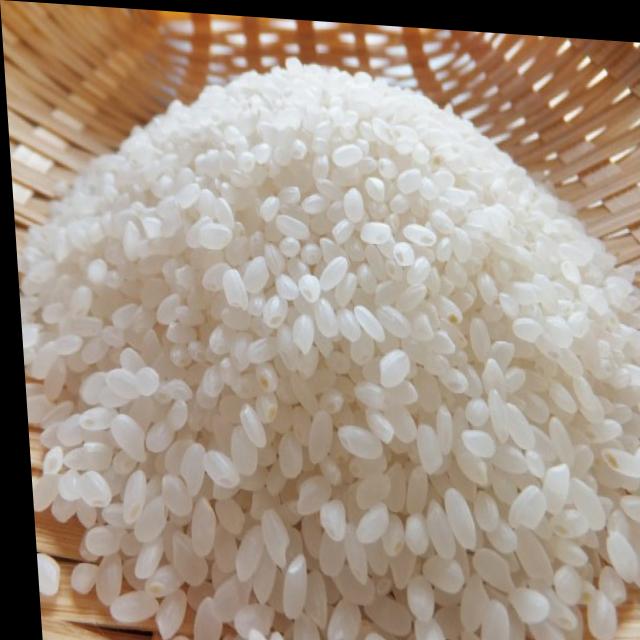
Dish: white_rice